Coast guard

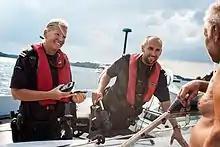
Swedish coast guards conducting an alcohol test

In Singapore, the Police Coast Guard (PCG) is an operational department of the Singapore Police Force. Functions of the coast guard were transferred from the Republic of Singapore Navy to what was then the Marine Police in February 1993. The Marine Police was thus restructured and renamed as the Police Coast Guard, one of the few law enforcement organizations in the world to combine water policing and coast guard duties while remaining as a policing unit. It operates primarily as a law enforcement agency, with secondary responsibilities in search and rescue.